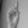
ASL letter: D